Bram Moolenaar

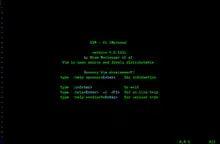
The opening screen of Vim

In 1988, Moolenaar purchased an Amiga computer. Familiar with vi, which had not been ported to the Amiga at the time, he tested several clones of vi, including Stevie. Moolenaar took the source code of Stevie and improved upon it. Seeking to match vi, Moolenaar eventually added in additional features, such as undoing multiple levels. The first version of "Vi IMitation" was released in 1988 on a public domain disk set made by Fred Fish. Several users ported Vim onto other platforms, such as MS-DOS and Unix. In version 1.22 in 1992, Vi IMitation was renamed to "Vi IMproved".